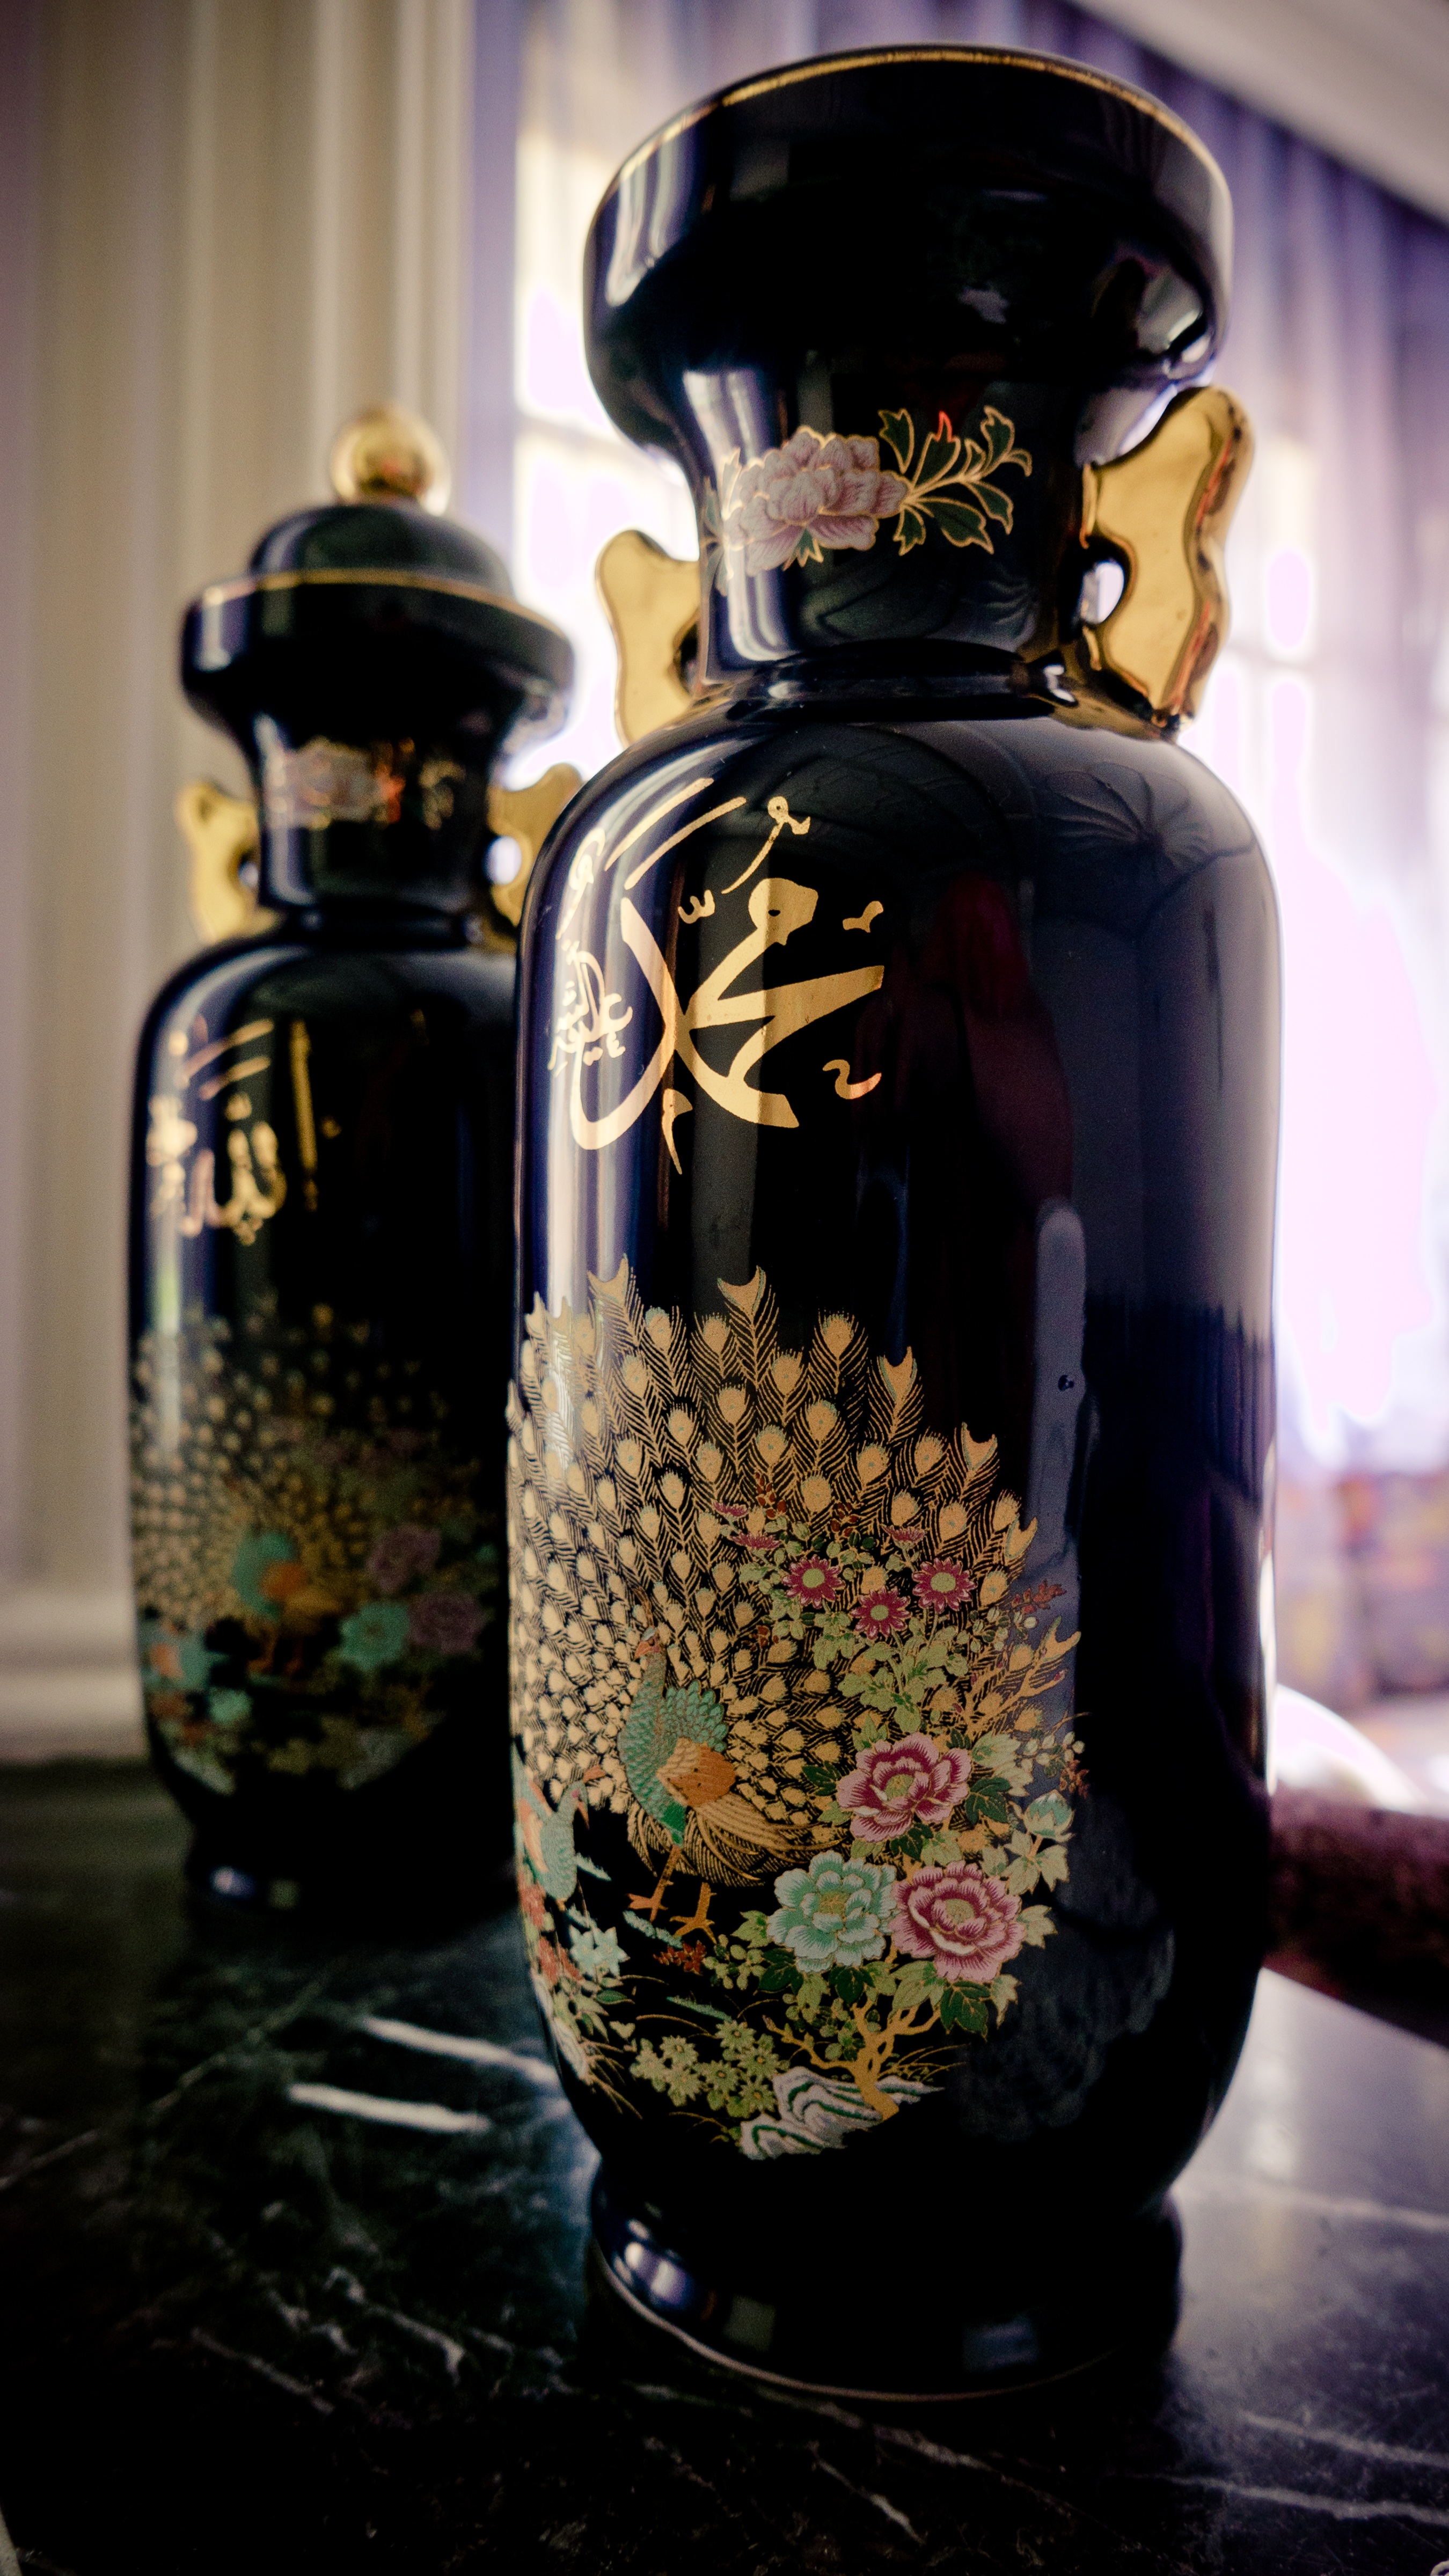
flower, glass, vase, decoration, vessel, color, ceramic, drink, bottle, pottery, lighting, tableware, painting, wine bottle, ornament, deco, container, decorative, sound, painted, porcelain, urn, moroccan, oriental, arabic, characters, flower vase, ziervase, hollow tube, porcelain vases, drinkware